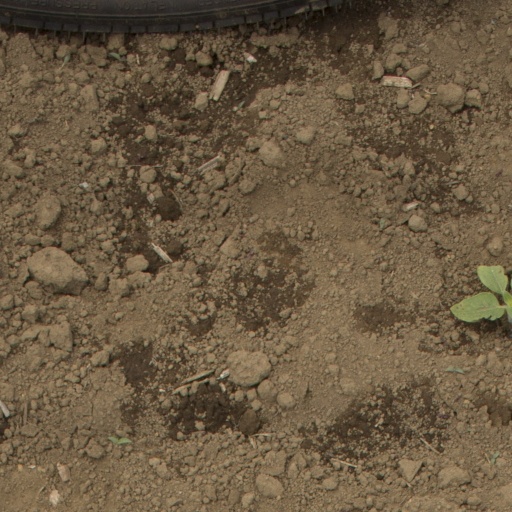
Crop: Jerusalem artichoke